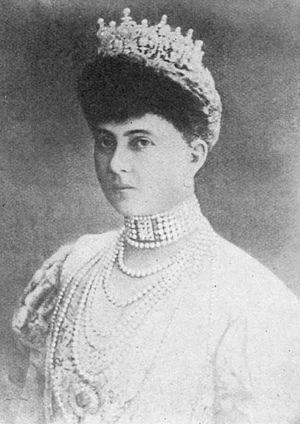
Les lois de succession à la couronne de Grèce sont un ensemble de règles définies par des traités internationaux puis par les constitutions helléniques tout au long du XIXᵉ et du XXᵉ siècles. Ces lois définissaient les conditions à respecter pour pouvoir succéder aux deux souverains élus à la tête de la Grèce en 1832 et en 1863, à savoir Othon Iᵉʳ et Georges Iᵉʳ.